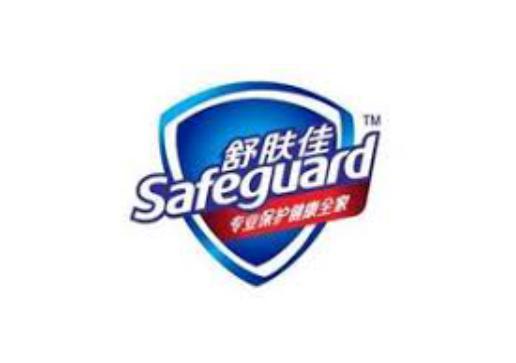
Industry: Necessities